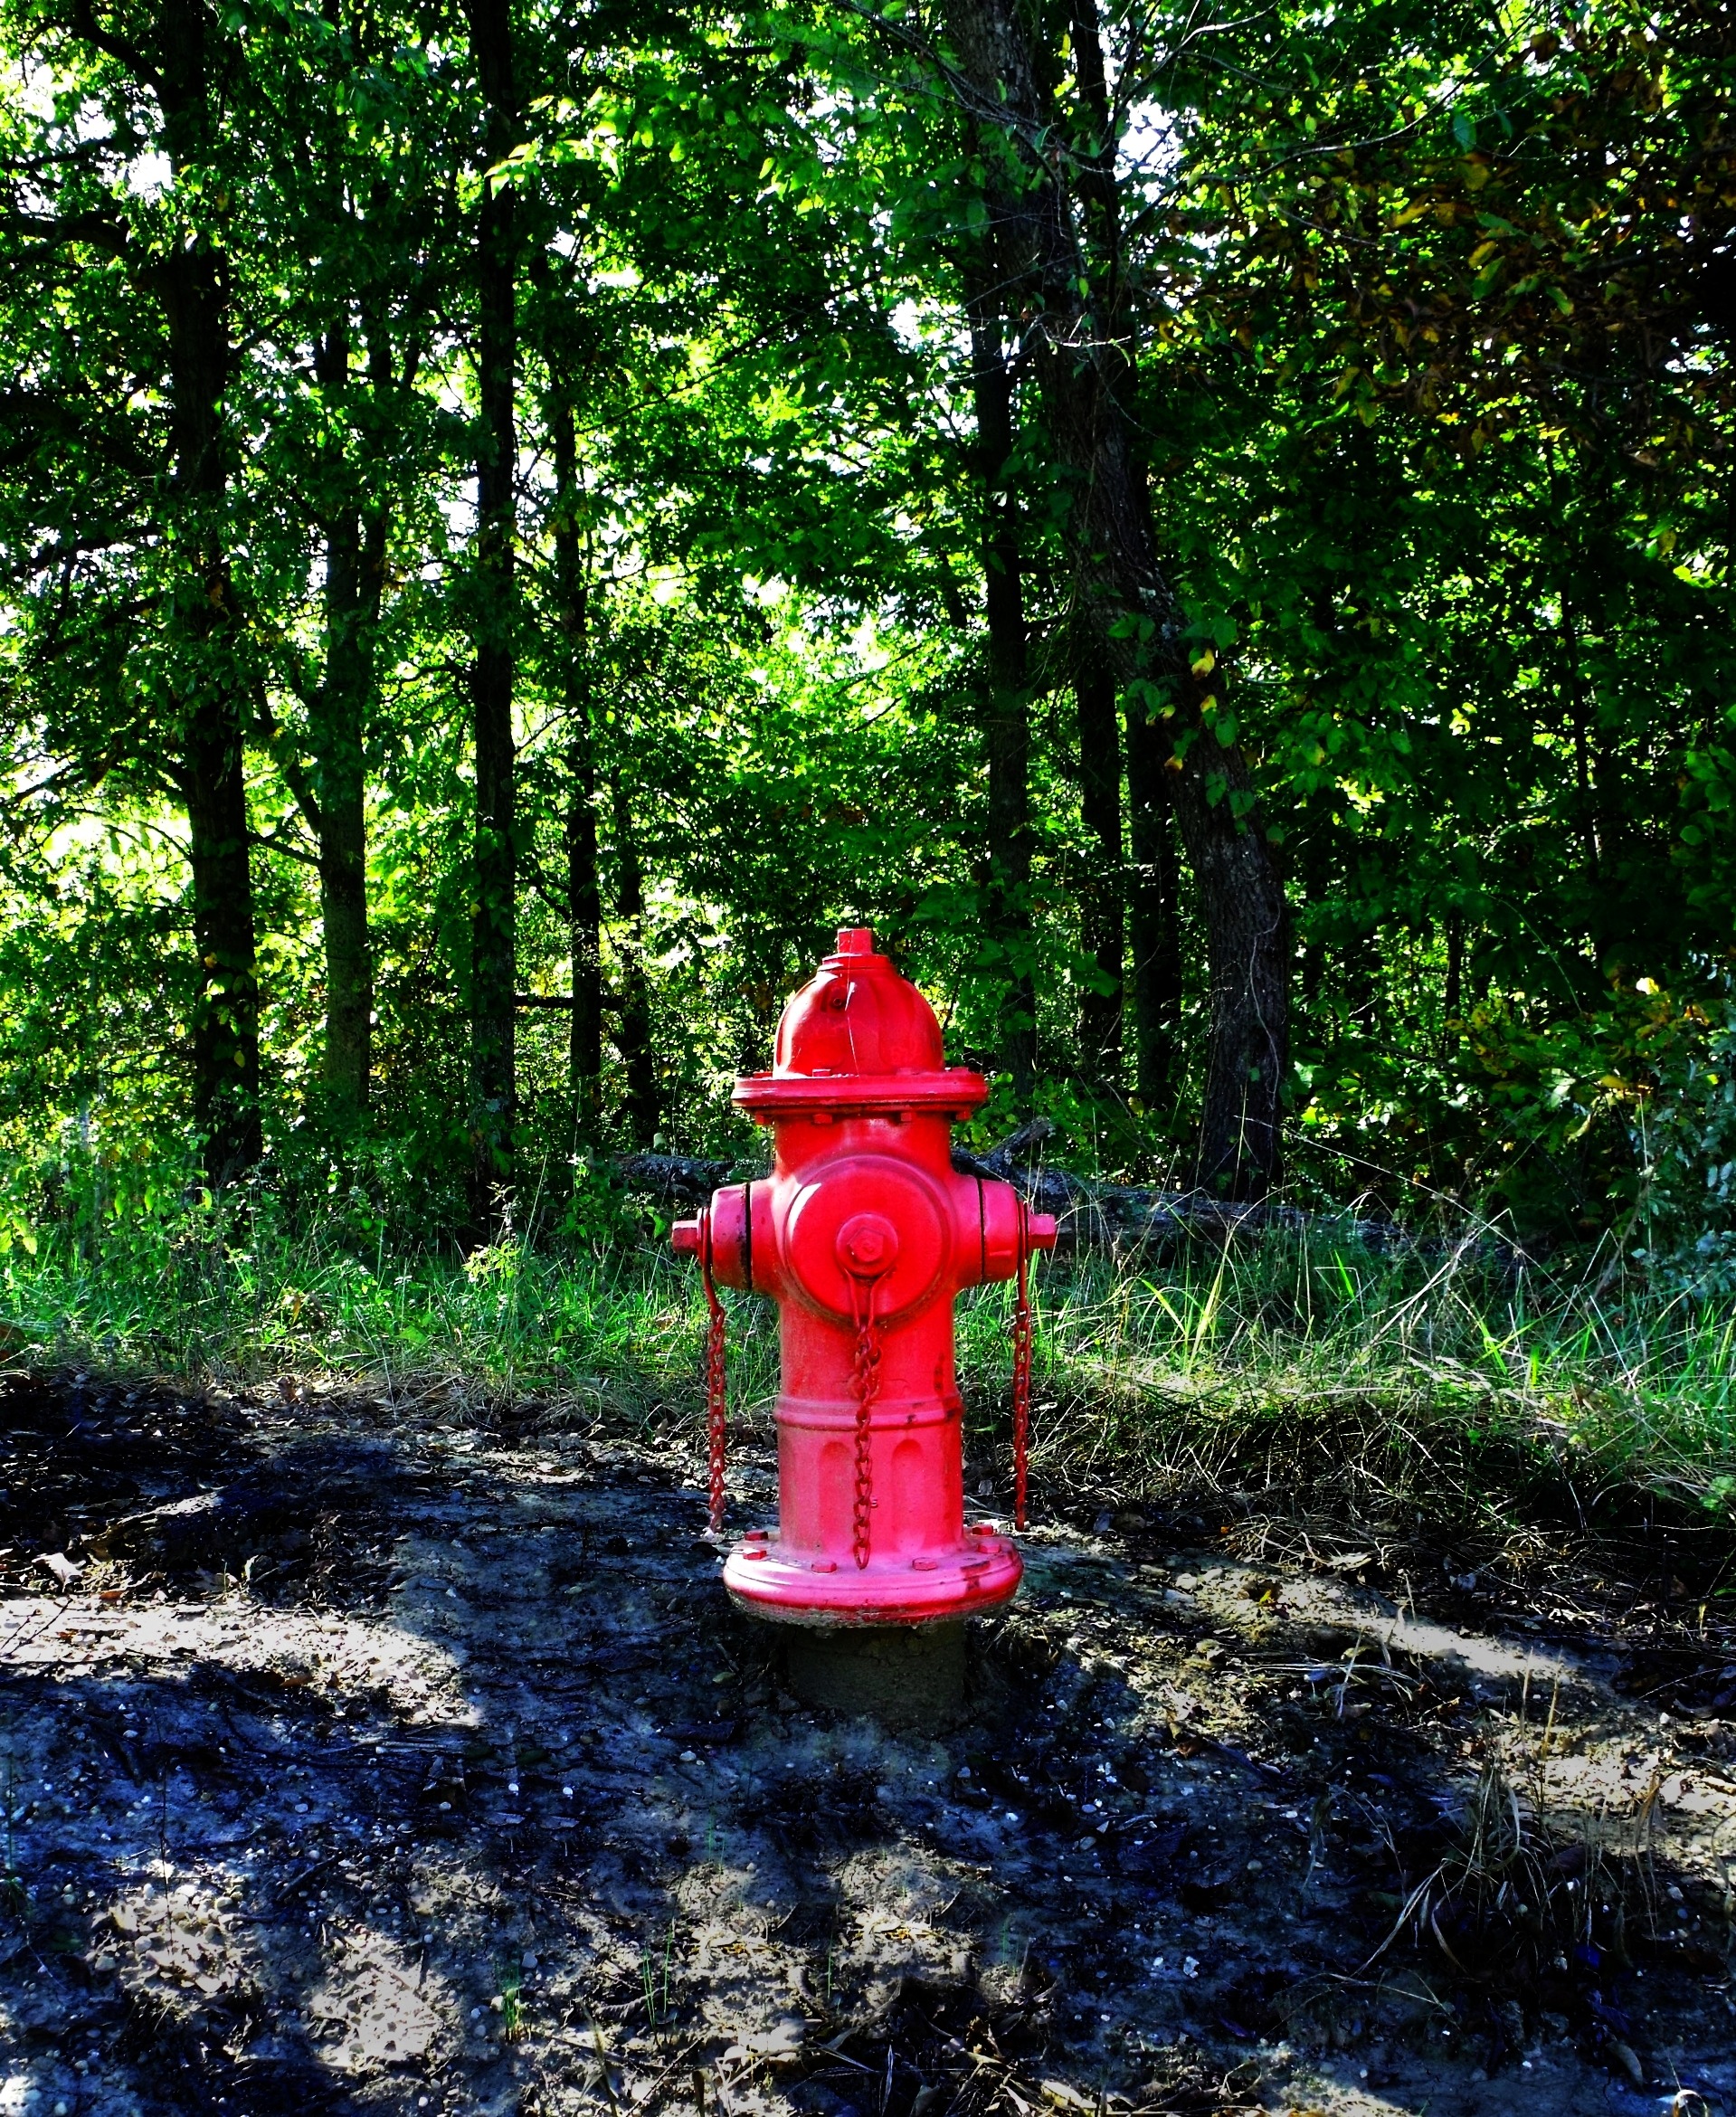
tree, water, forest, leaf, flower, rural, green, red, park, fire, garden, safety, hydrant, woodland, habitat, emergency, natural environment